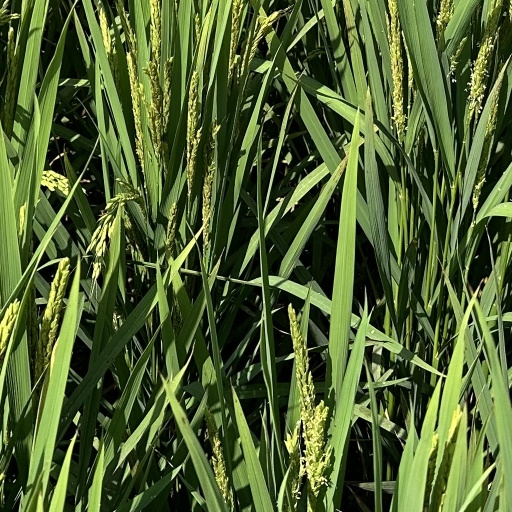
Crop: rice